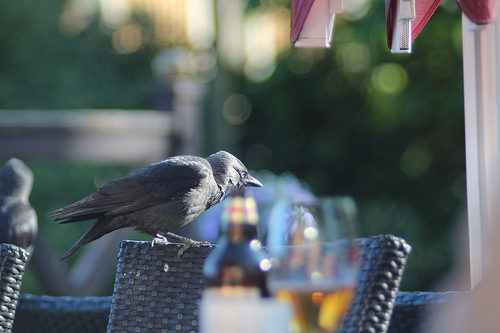
Flower: tulip